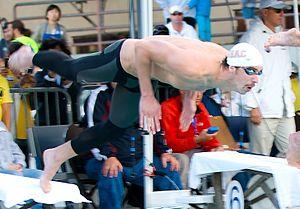
Michael Phelps au départ d'une course, Santa Clara, Californie, 2009.
Michael Fred Phelps est un nageur américain spécialiste des épreuves de papillon, de nage libre et de quatre nages. Il est le sportif le plus titré et le plus médaillé de l'histoire des Jeux olympiques, avec 28 médailles dont 23 d'or remportées entre 2004 et 2016. Il est également le nageur le plus titré de l'histoire des championnats du monde de natation en grand bassin, avec 26 médailles d'or remportées entre 2001 et 2011.